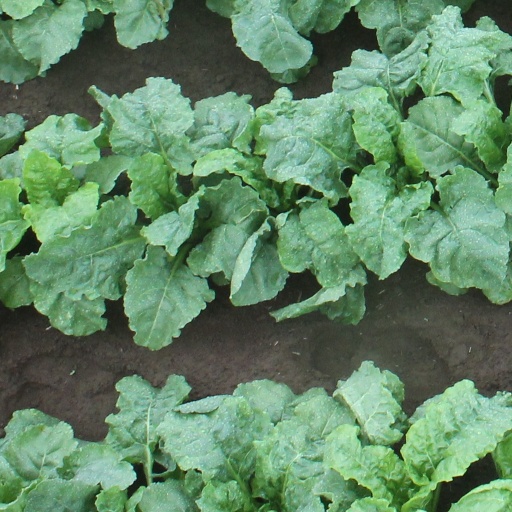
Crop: sugar beet